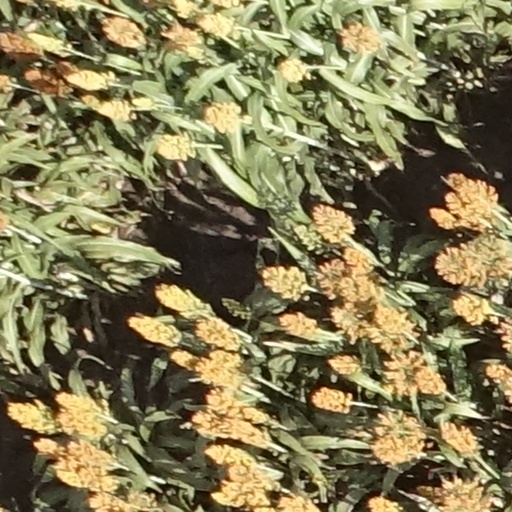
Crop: sorghum